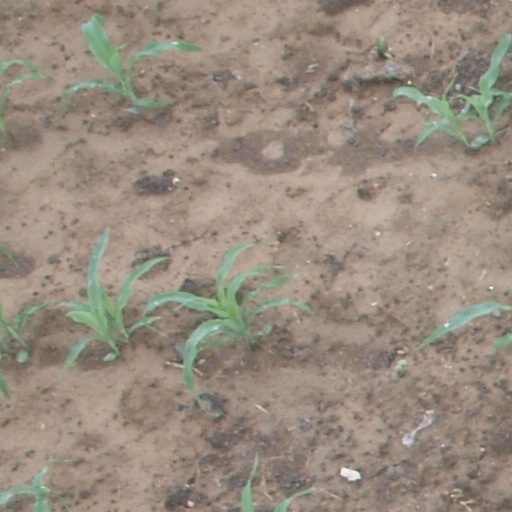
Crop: maize; corn